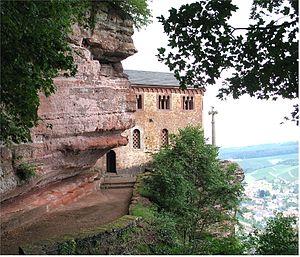
Chapelle à Kastel-Staadt, Rhénanie-palatinat, Allemagne. Ancien mausolé de Jean l'Aveugle, comte de Luxembourg, roi de Bohème. Lëtzebuergesch: D'Grafkapell op der Klaus zu Kastel-Staadt, Rheinland-Pfalz, Däitschland. Fréier Grafkapell vum Jang de Blannen, Grof vu Lëtzebuerg, Kinnek vu Béimen.